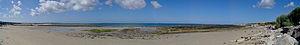
Vue panoramique depuis la plage de Querqueville
Querqueville est une ancienne commune française, située dans le département de la Manche en région Normandie, devenue le 1ᵉʳ janvier 2016 une commune déléguée au sein de la commune nouvelle de Cherbourg-en-Cotentin.